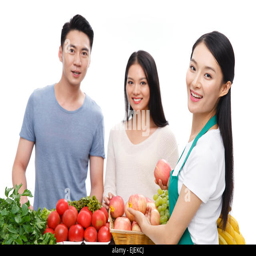
young couples and assistant beside the food stalls